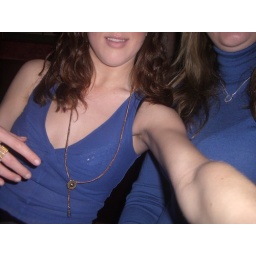
trying to see if we were wearing the same color shirt bc it was dark in the bar